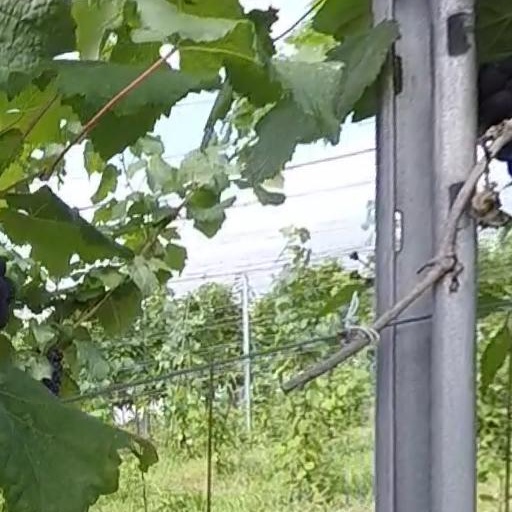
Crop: grape